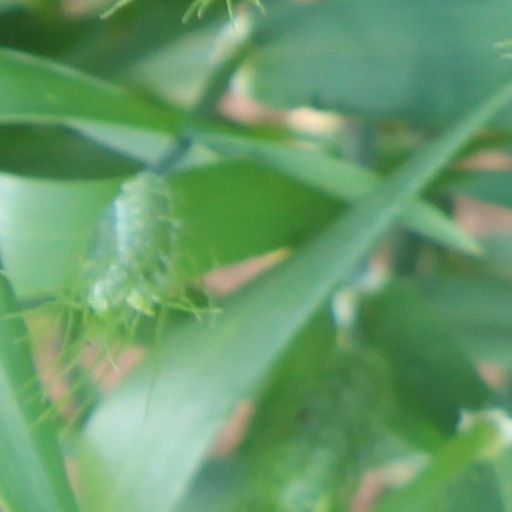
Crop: wheat